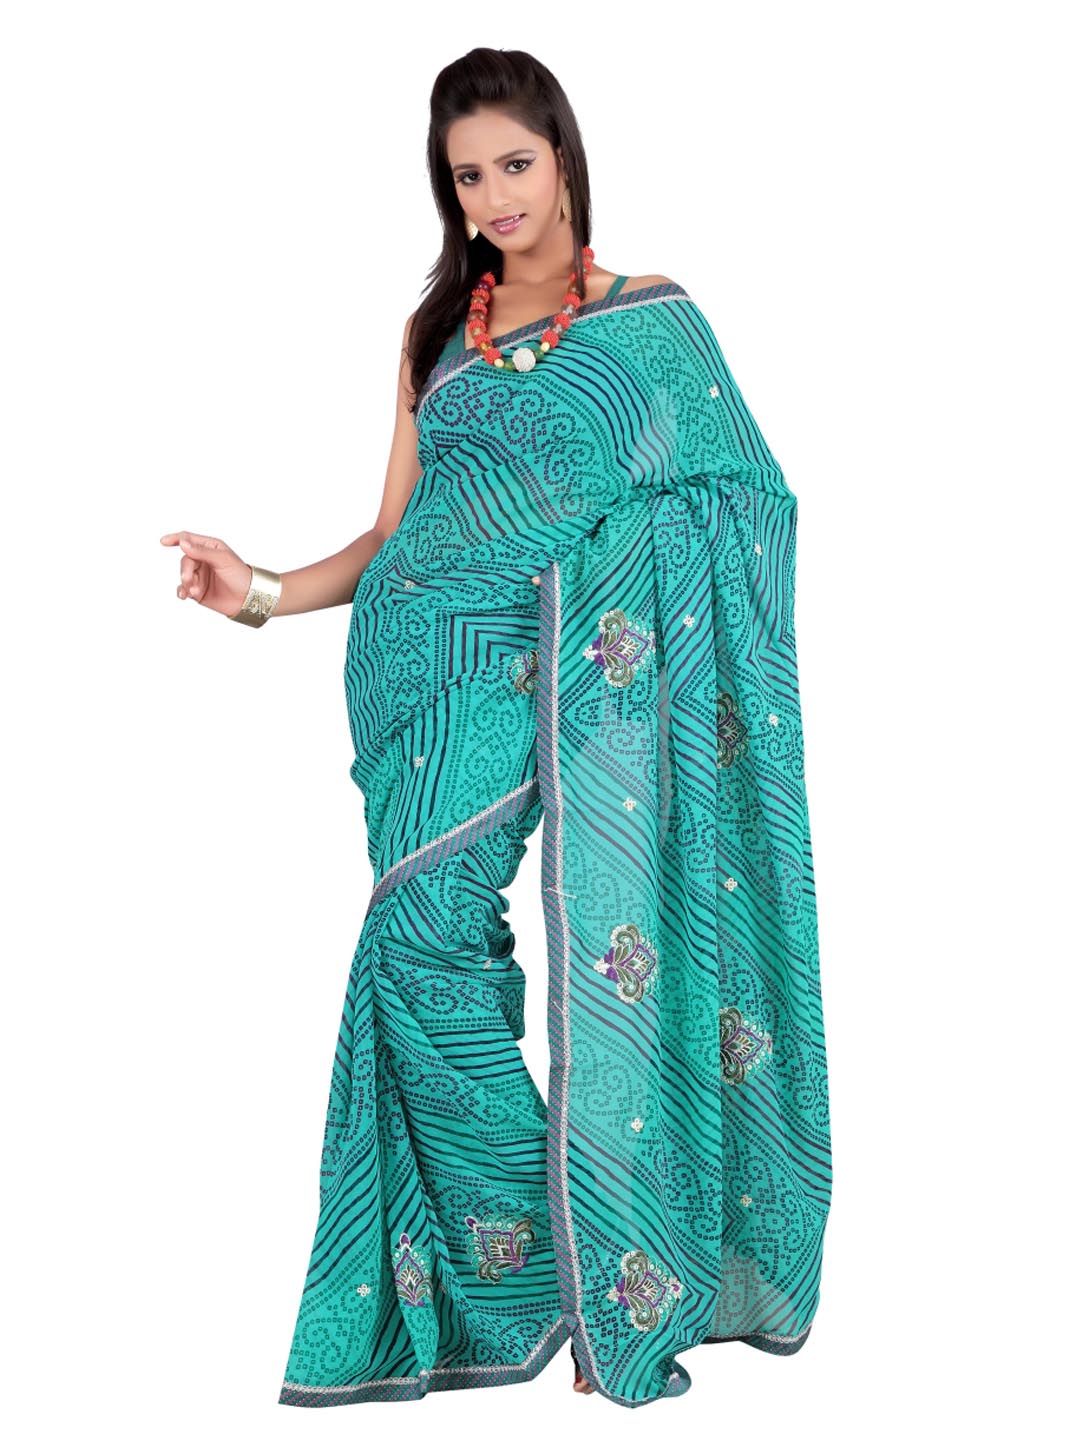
FNF Blue Printed Sari
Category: Apparel / Saree / Sarees
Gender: Women
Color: Blue
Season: Fall 2012
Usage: Ethnic